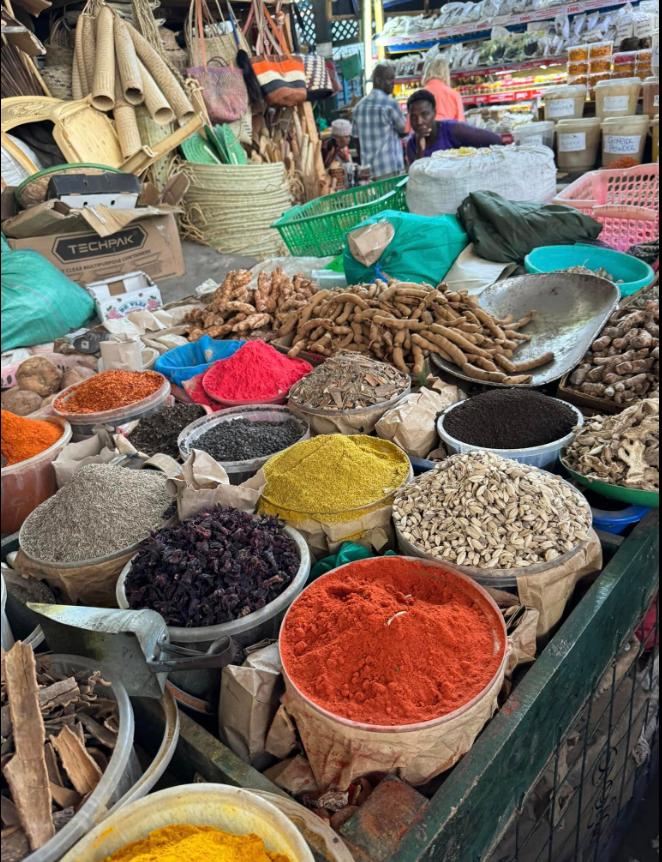
Viungo vilivyo katika hali ya unga, mbegu, mizizi na vijiti vya aina mbalimbali vimepangwa katika kibanda cha soko, kilicho pia na vikapu na mikeka. Mtu aliyevaa nguo ya samawati anavilinda. Kuna wengine walio na duka zao kule nyuma.